Aerial refueling

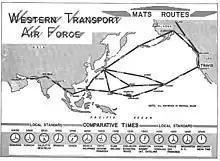
Route map for MATS (West) 1964

USAF KC-135 and French Air Force KC-135FR refueling-boom equipped tankers can be field-converted to a probe-and-drogue system using a special adapter unit. In this configuration, the tanker retains its articulated boom, but has a hose/drogue at the end of it instead of the usual nozzle. The tanker boom operator holds the boom still while the receiver aircraft flies the probe into the basket. Unlike the soft canvas basket used in most drogue systems, the adapter units use a steel basket, grimly known as the "iron maiden" by naval aviators because of its unforgiving nature. Soft drogues can be contacted slightly off center, wherein the probe is guided into the hose receptacle by the canvas drogue. The metal drogue, when contacted even slightly off center, will pivot out of place, potentially "slapping" the aircraft's fuselage and causing damage.